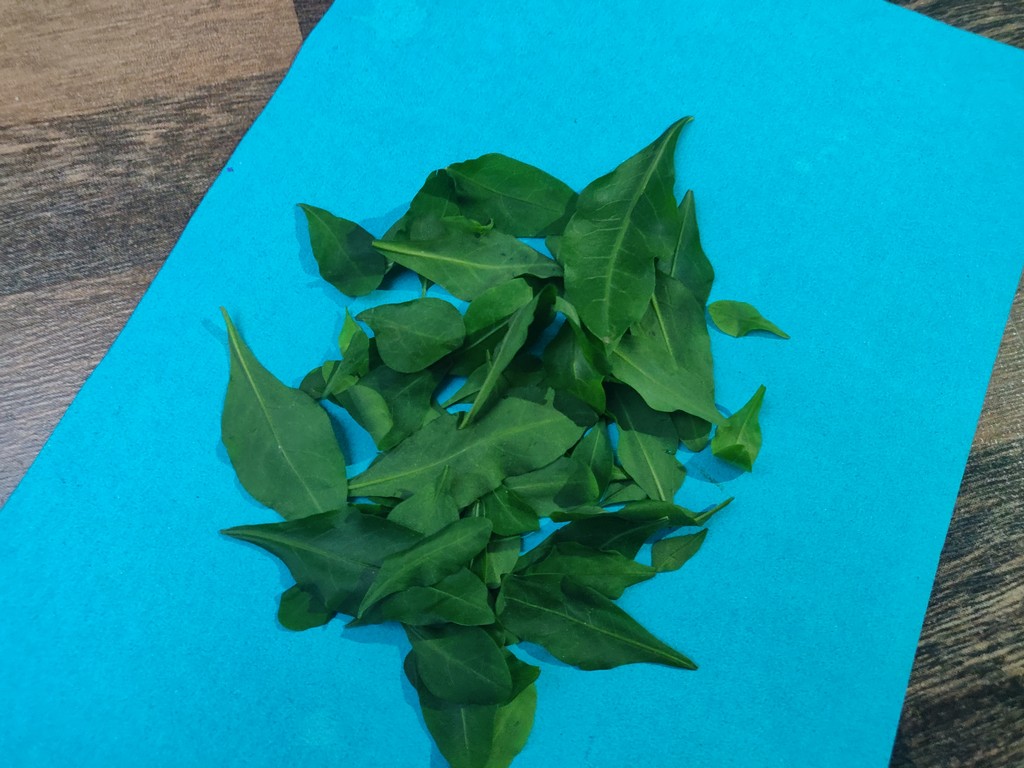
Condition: Healthy
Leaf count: multiple
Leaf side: unknown